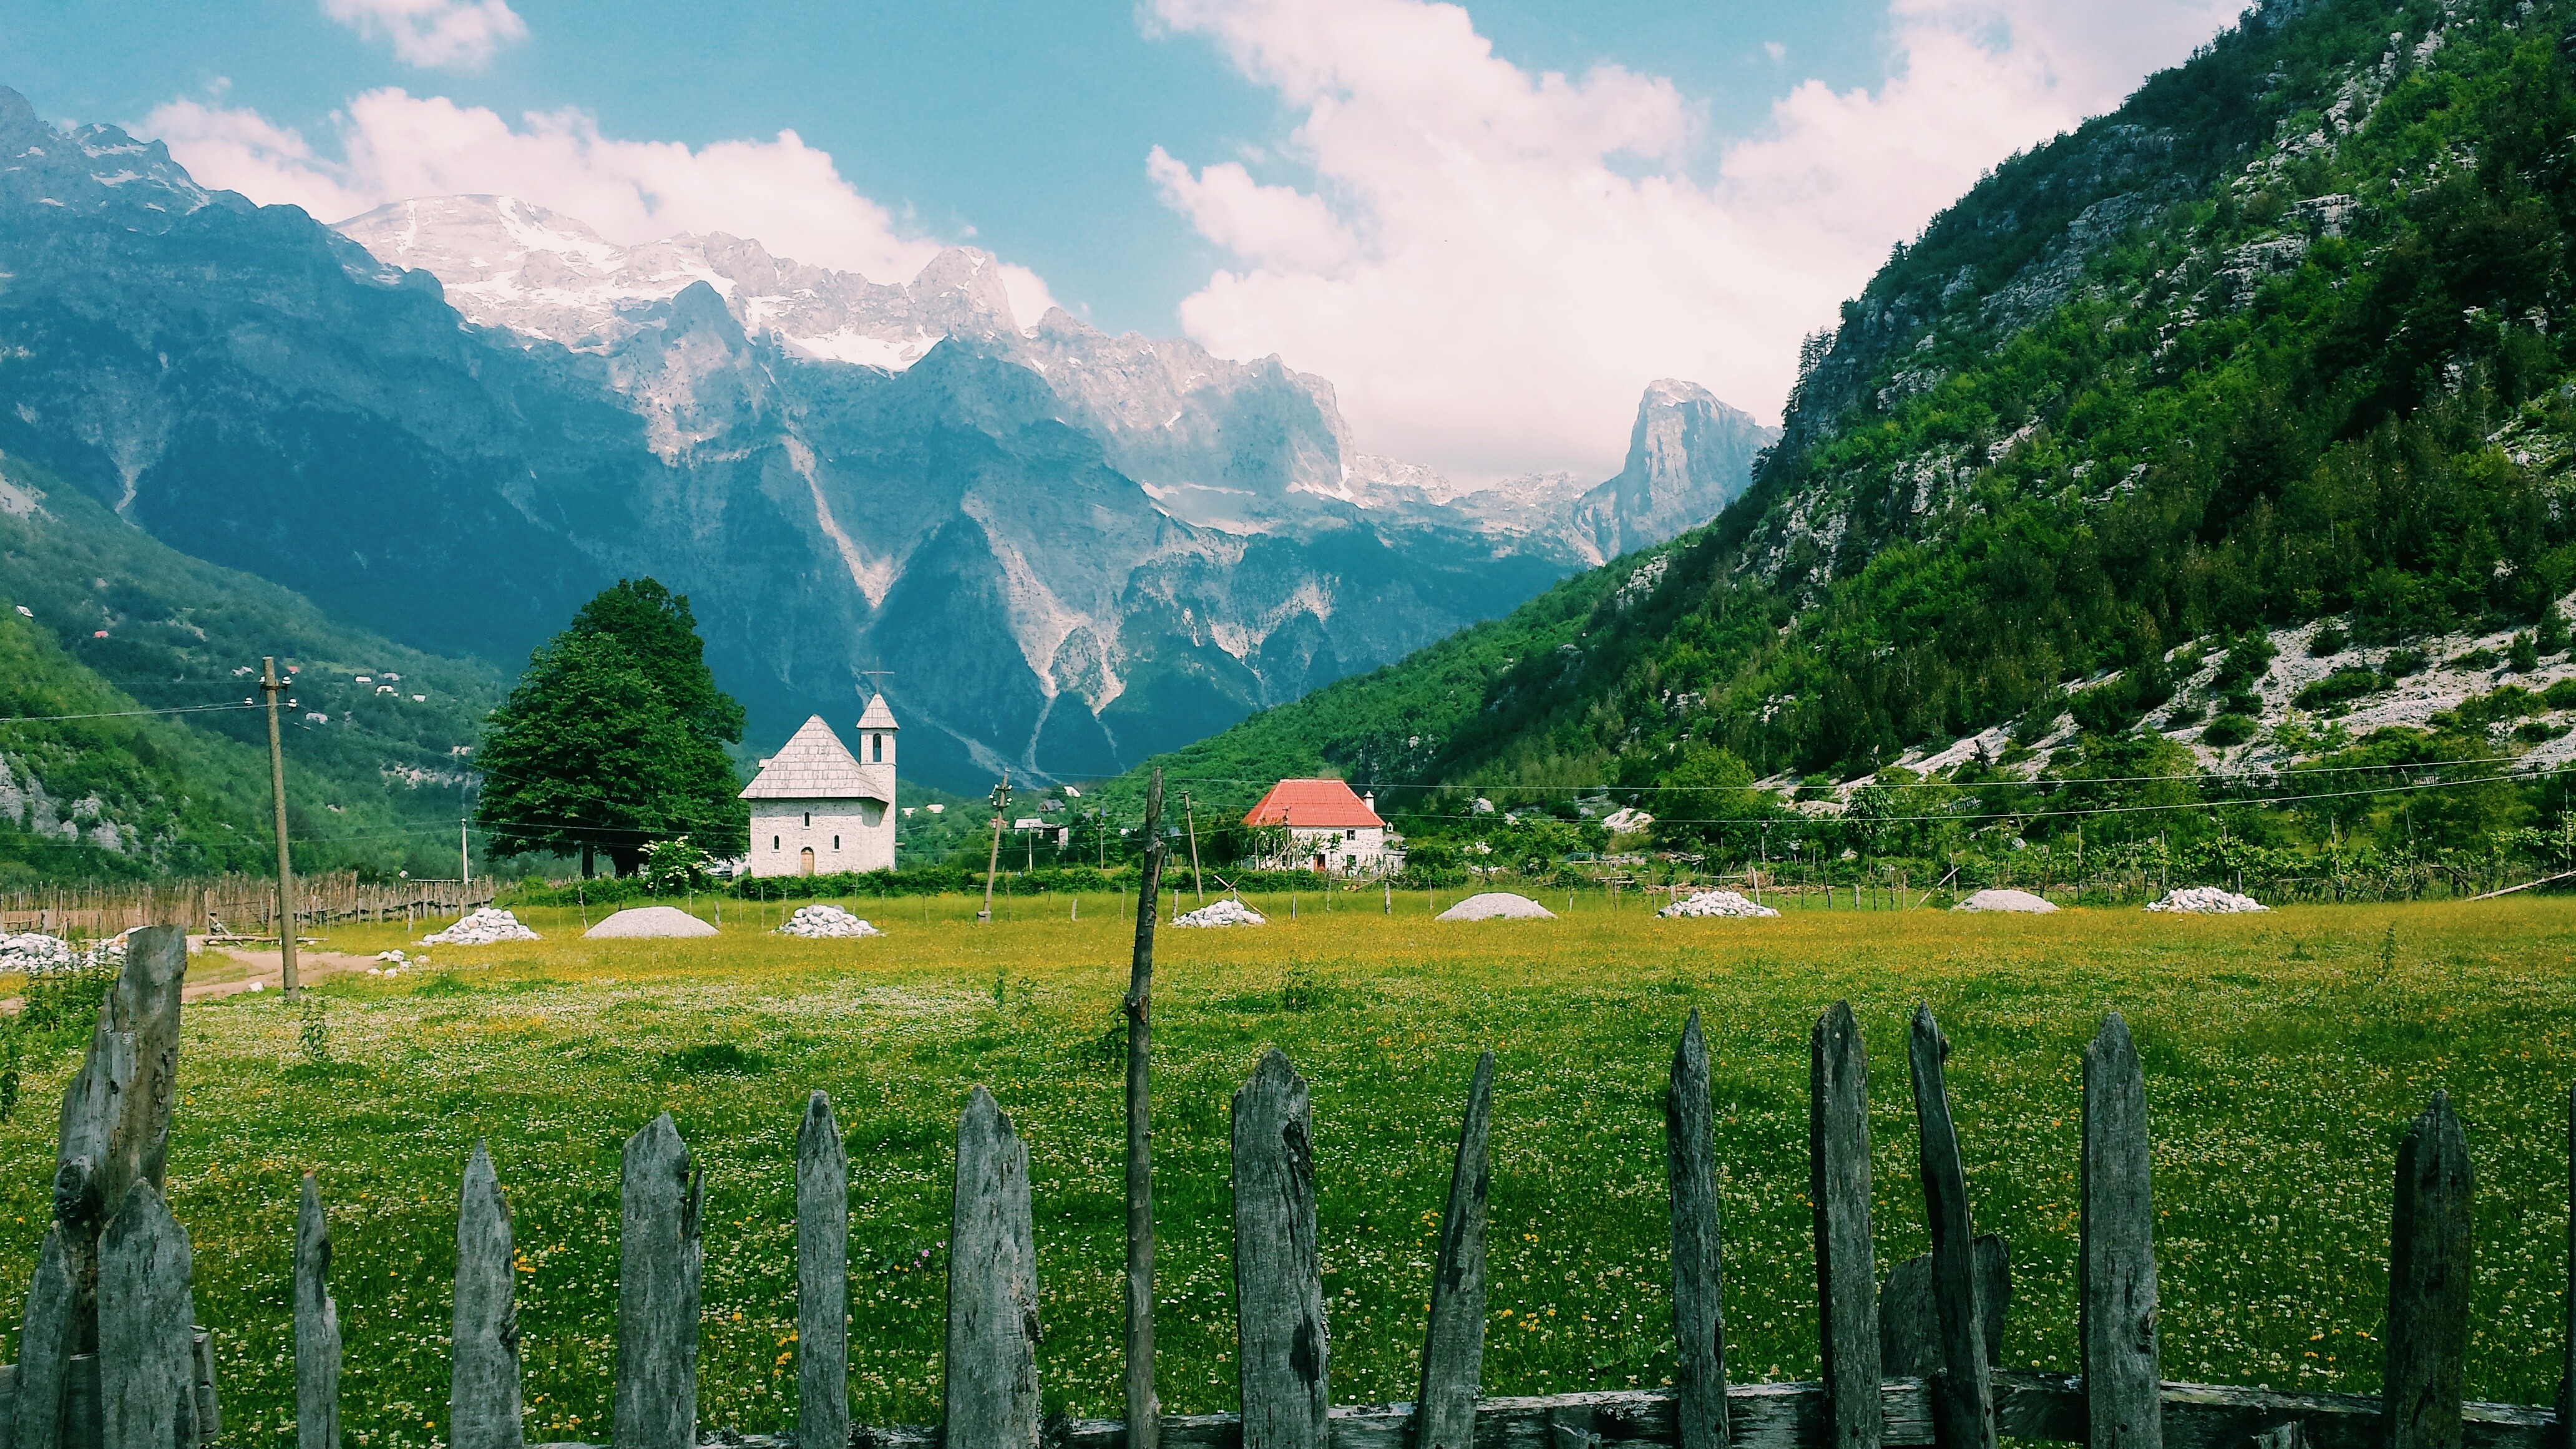
landscape, nature, mountain, meadow, hill, lake, valley, mountain range, pasture, fjord, agriculture, highland, alps, plateau, rural area, landform, mountain pass, geographical feature, mountainous landforms